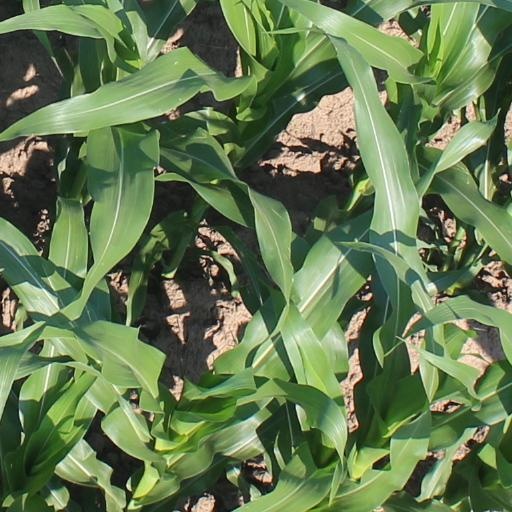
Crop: maize; corn